Grzegorz Krychowiak

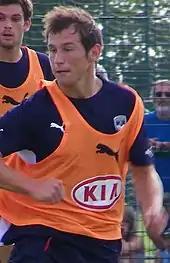
Krychowiak training at Bordeaux in 2009

Although initially not a big fan of football, Krychowiak became involved in the sport at his brother's insistence and left home at the age of 12 to join a sports academy. He then joined the academies of various clubs, including Orzeł Mrzeżyno, Żaki 94 Kołobrzeg, Stal Szczecin, and Arka Gdynia.